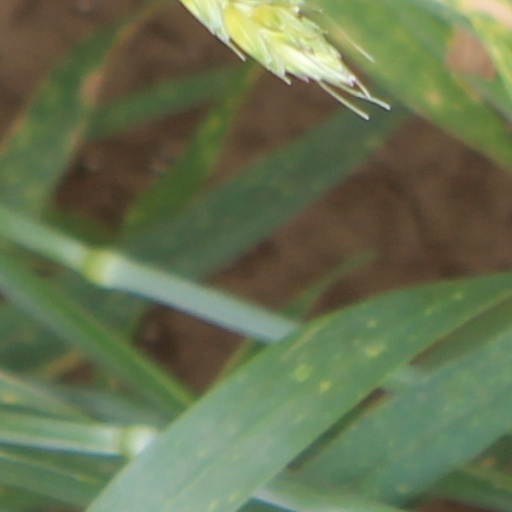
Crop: wheat